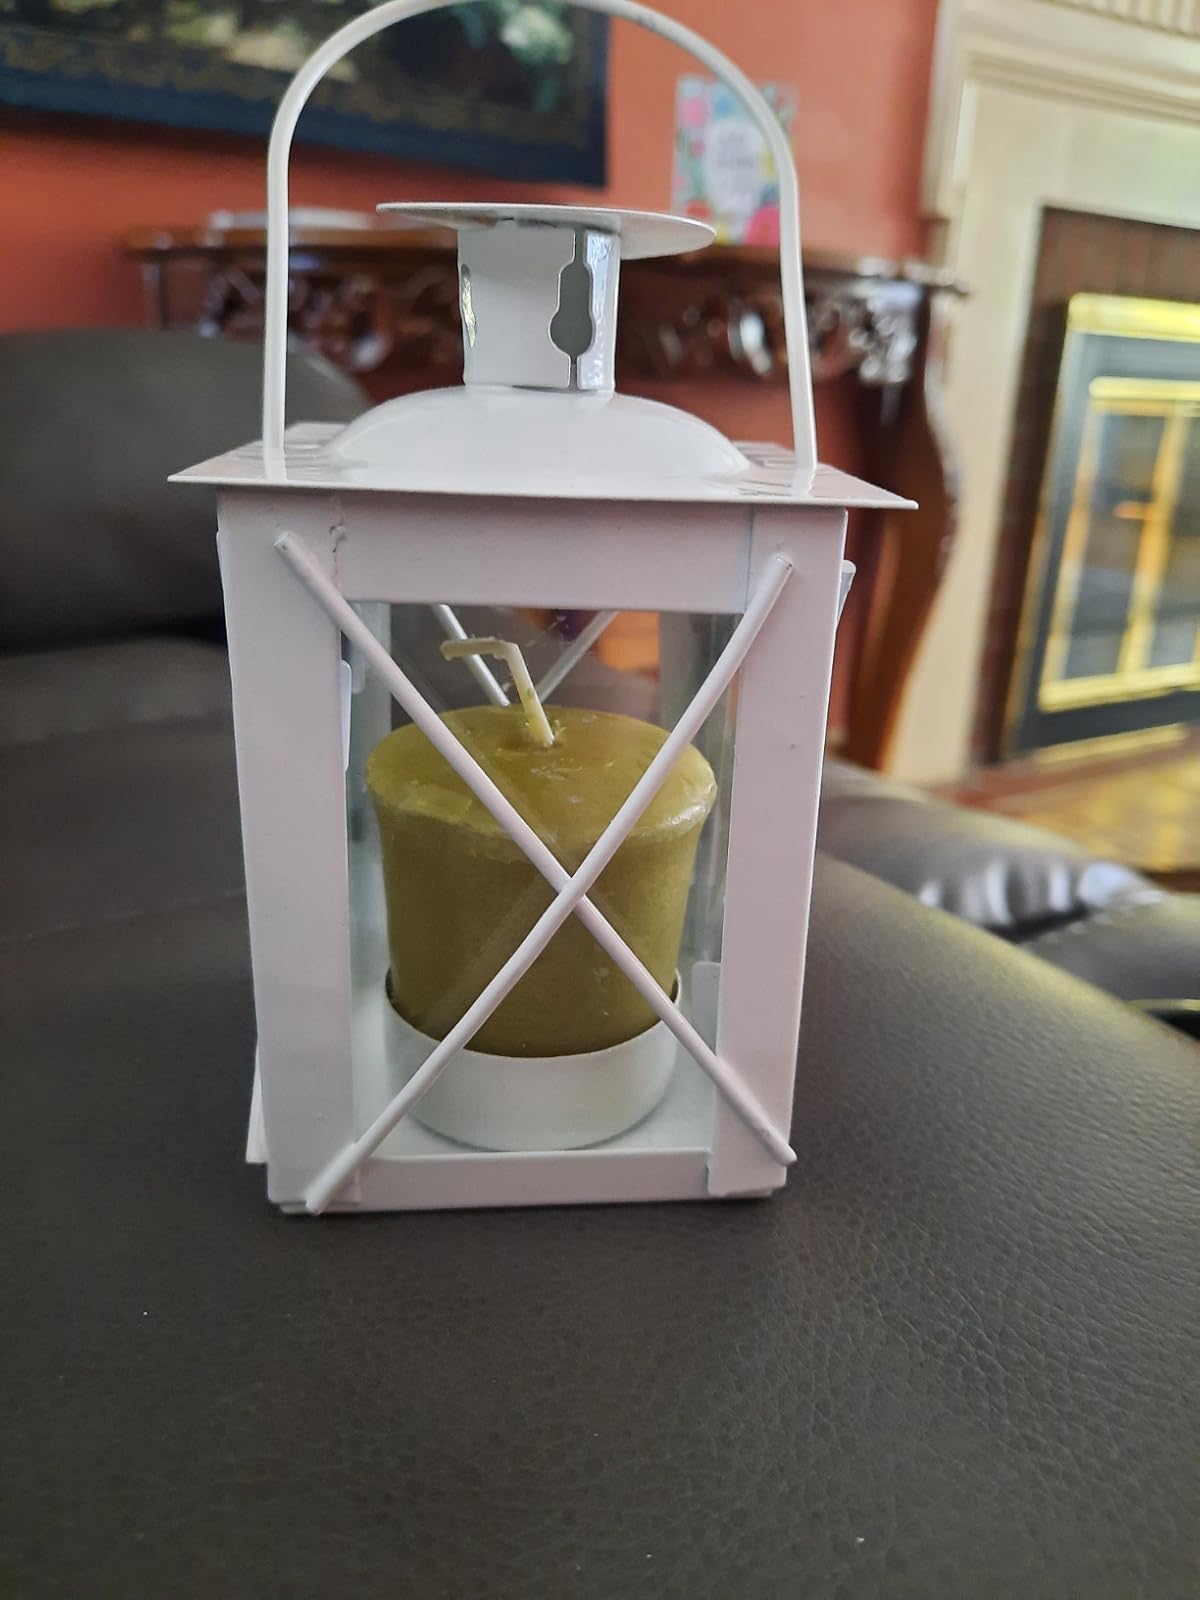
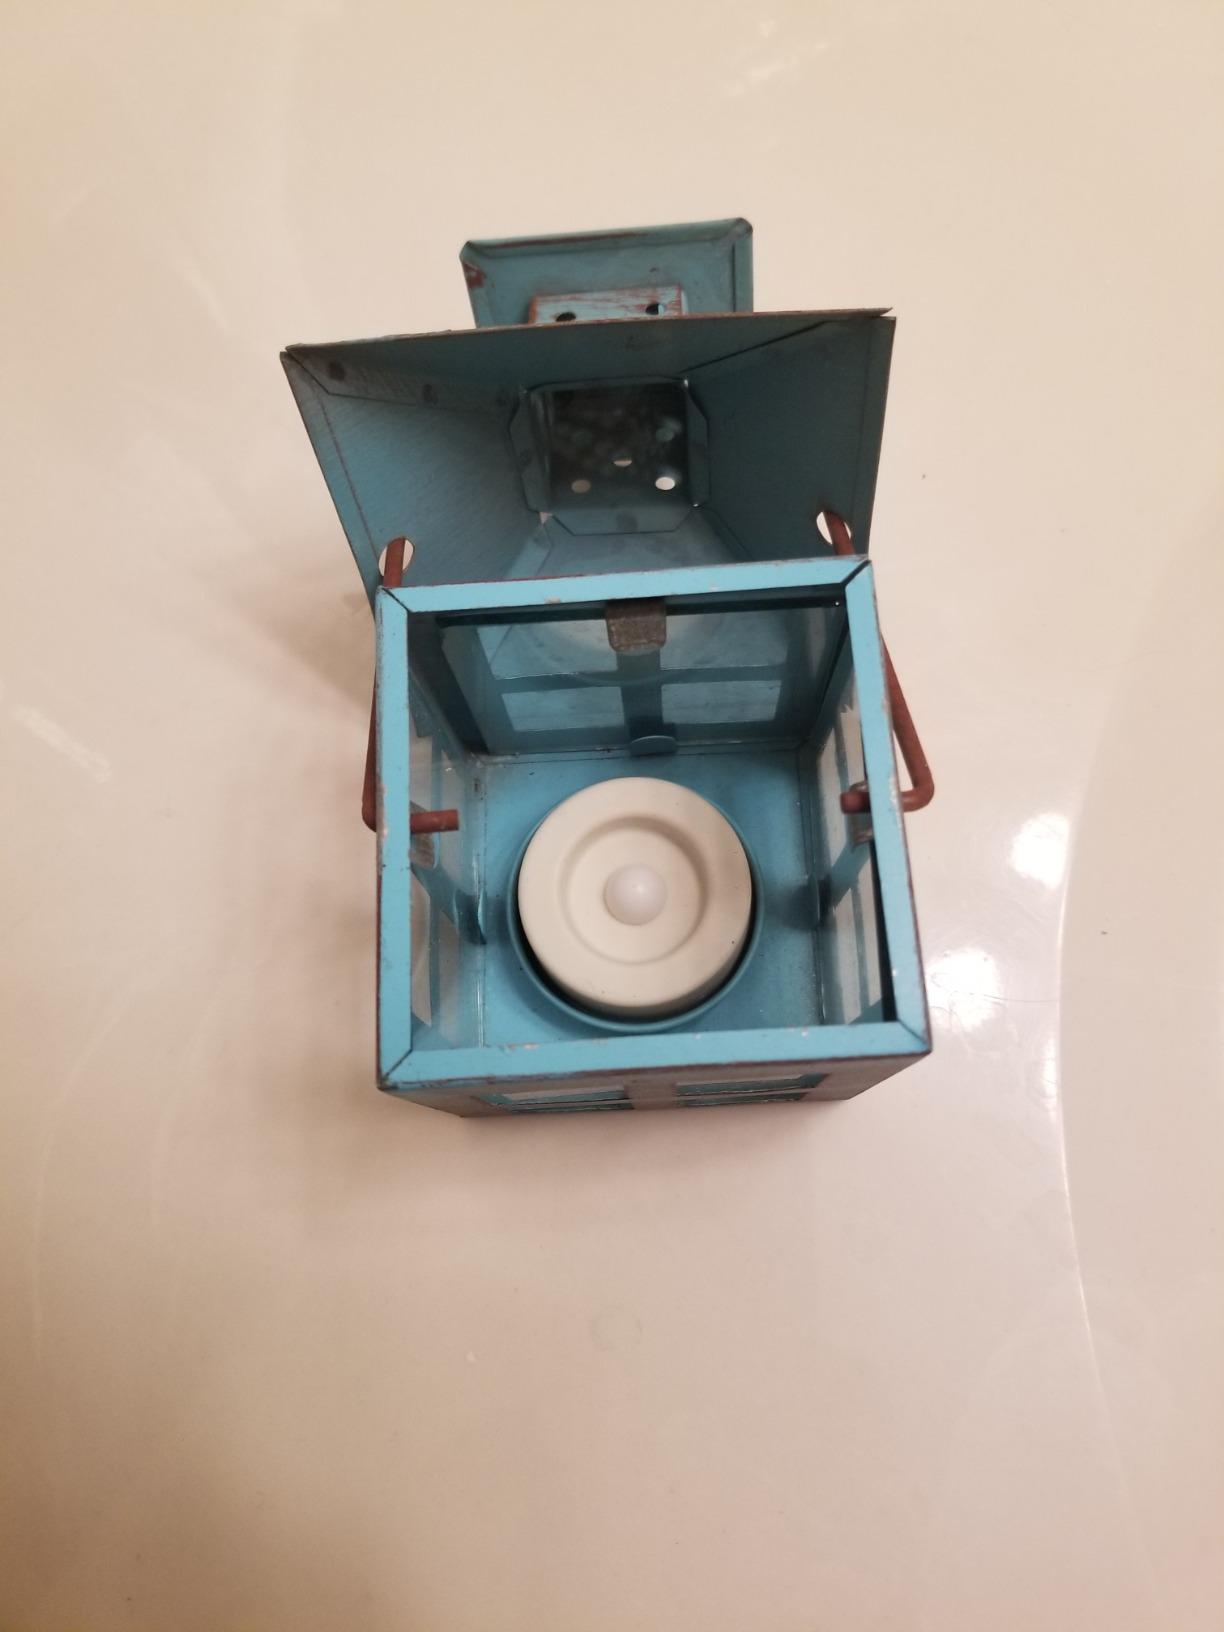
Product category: lantern
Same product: no